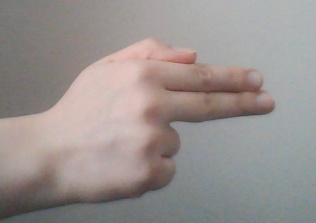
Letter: ghain